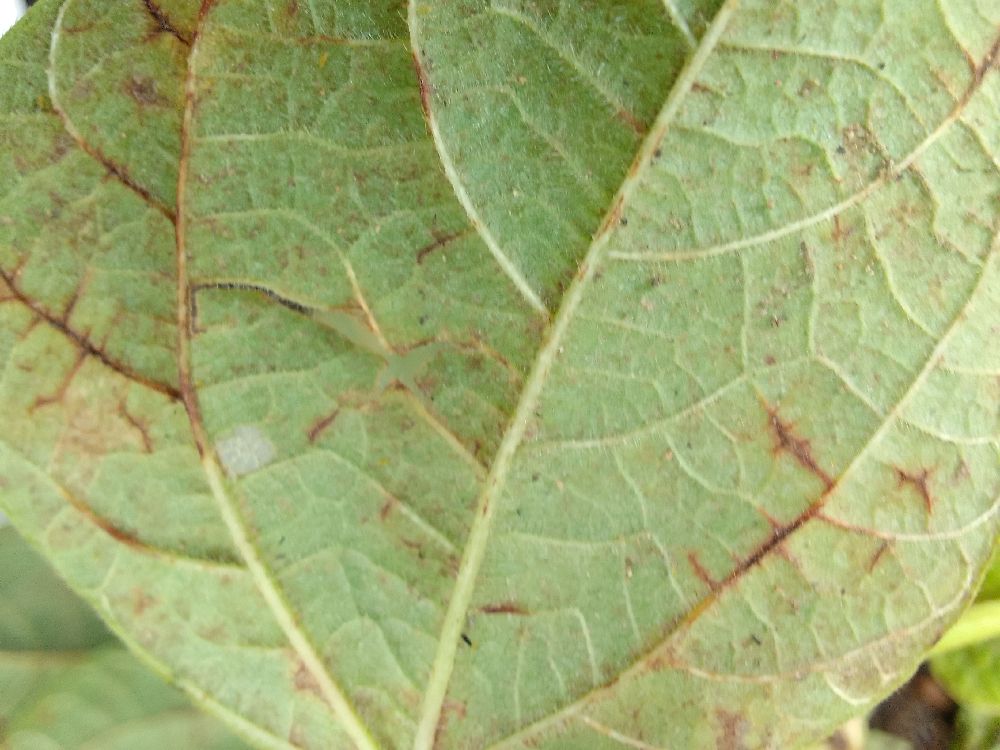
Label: anthracnose